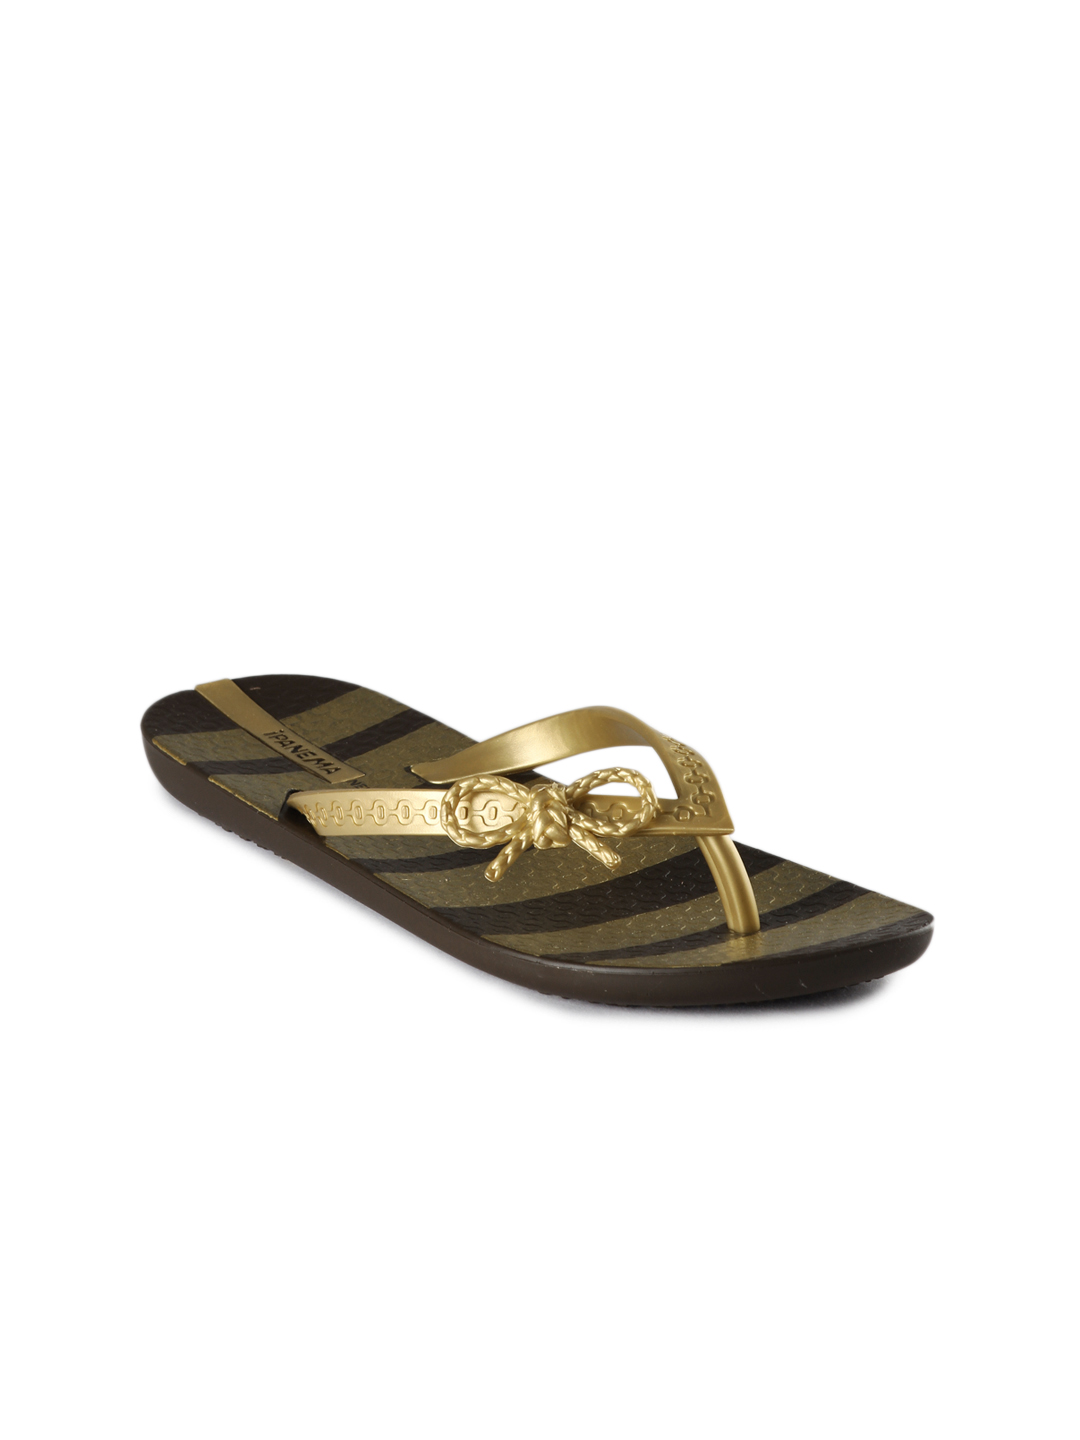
iPanema Women Gold Flats
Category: Footwear / Shoes / Heels
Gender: Women
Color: Brown
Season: Winter 2012
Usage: Casual